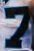
Number: 7